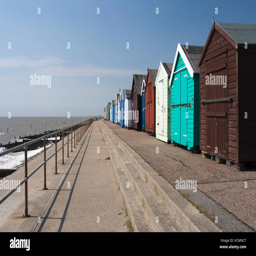
beach huts along the sea front